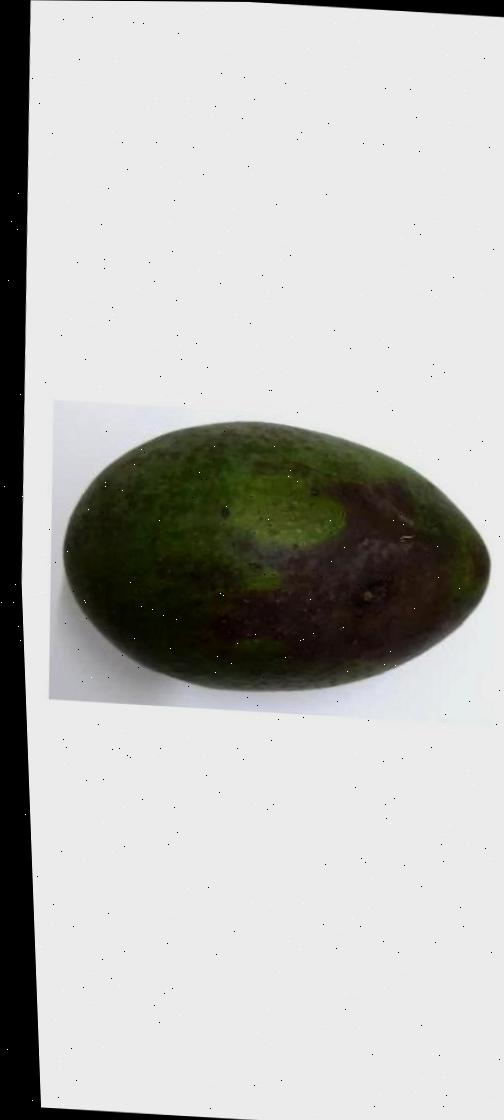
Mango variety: Ashshina Zhinuk